Phil Mitchell

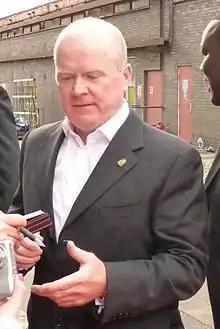
Steve McFadden (pictured) was awarded the "Outstanding Achievement" award at "The British Soap Awards", for his role as Phil.

Two years later, Phil goes into partnership at The Queen Victoria public house with Grant and his wife Sharon Watts (Letitia Dean) – up to the point where he moves in with them. Phil grows close to Sharon, who turns to him for comfort during Grant's violent outbursts. Sharon and Phil have sex but she stays with Grant, who is unaware of their betrayal. Sharon and Grant's reconciliation is brief, and amidst more rowing and physical violence, Grant is arrested and imprisoned. In his absence, Phil and Sharon continue their affair but when Grant is released, Sharon reconciles with him, leaving Phil heartbroken. On the rebound, Phil enters into a marriage of convenience with Nadia Borovac (Anna Barkan) - a Romanian refugee - enabling her to stay in Britain, with Nadia departing after the wedding.